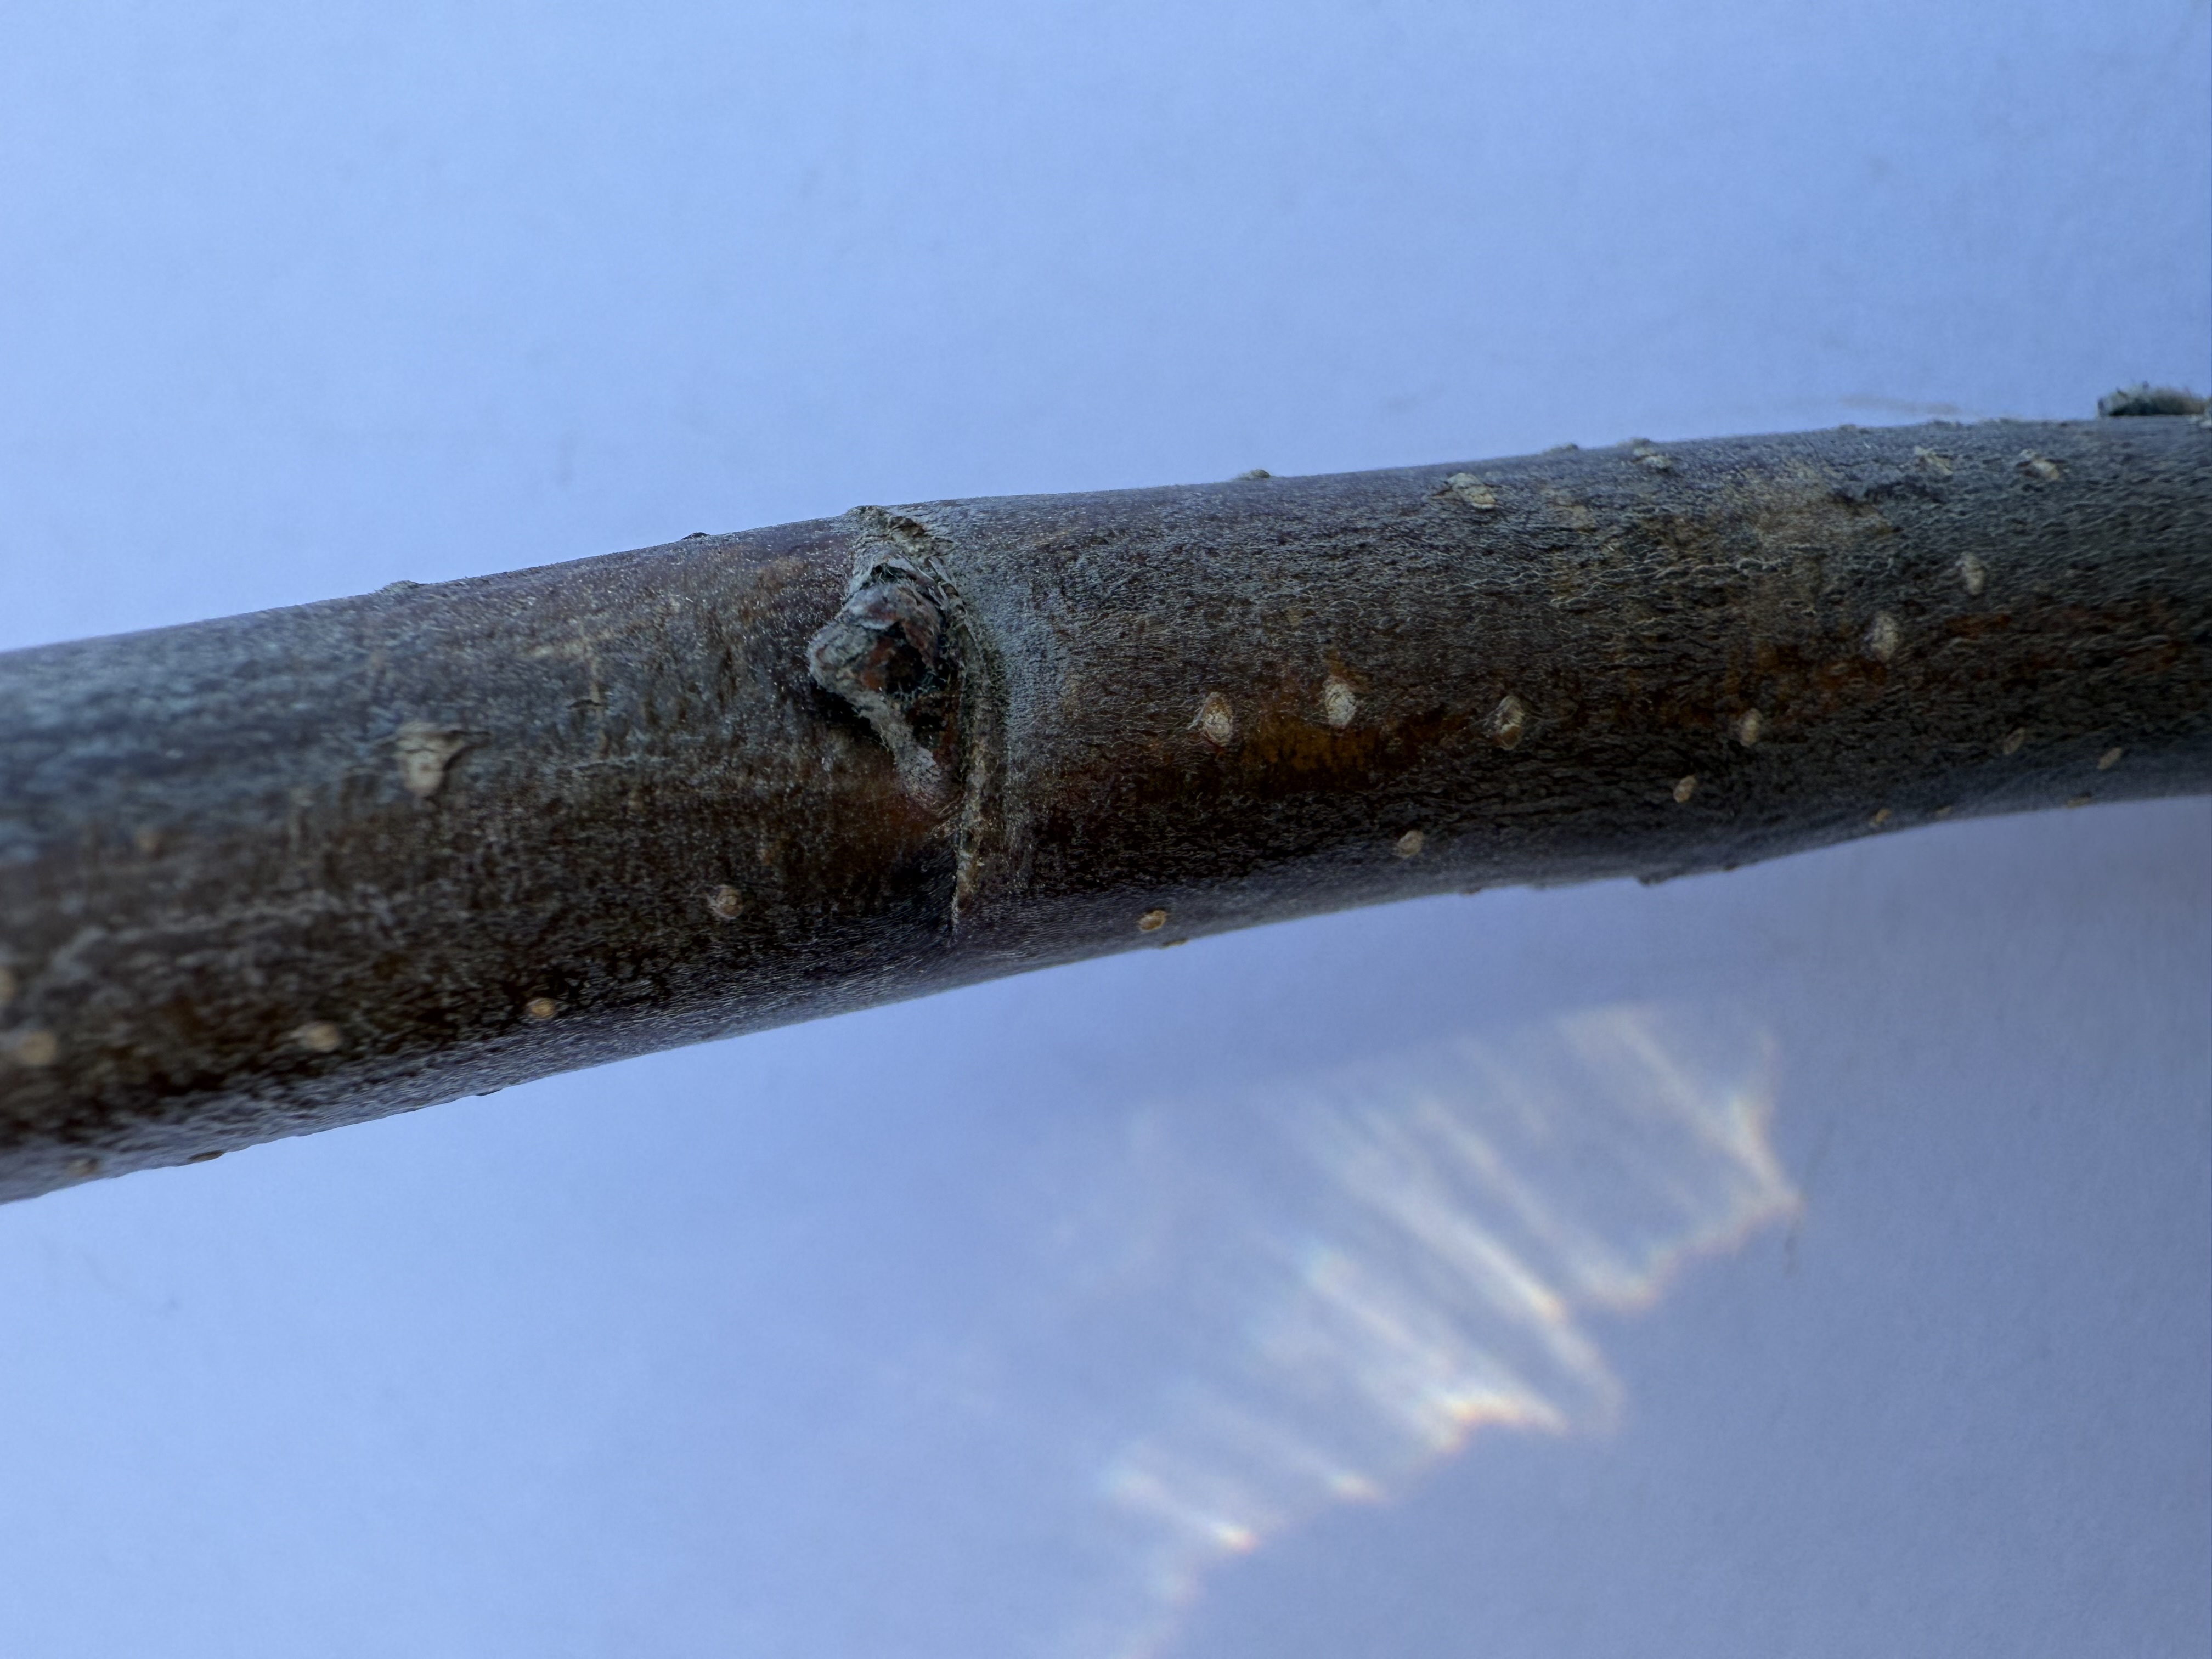
Variety: Fuji Apple